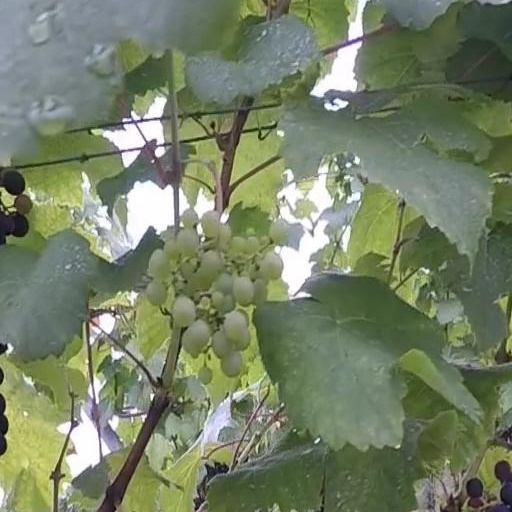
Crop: grape